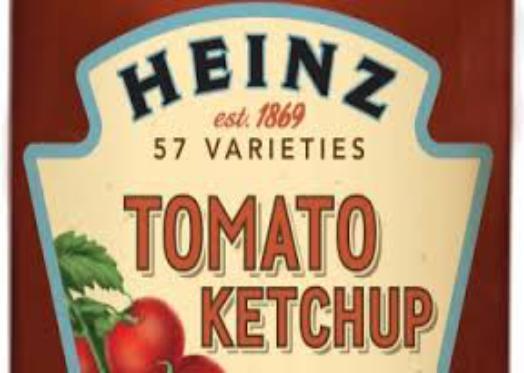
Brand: Heinz Tomato Ketchup
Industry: Food